Asian Welsh people

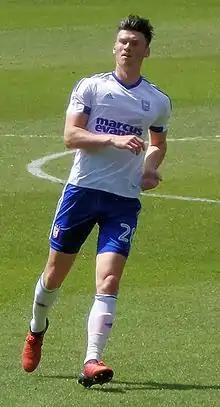
Kieffer Moore

In 2016, the Welsh Assembly of the time (now Welsh Parliament/Senedd Cymru) was criticised for not having a "Welsh Asian" tick box for polling purposes on an equalities form issued in Wales, by the Welsh Assembly.